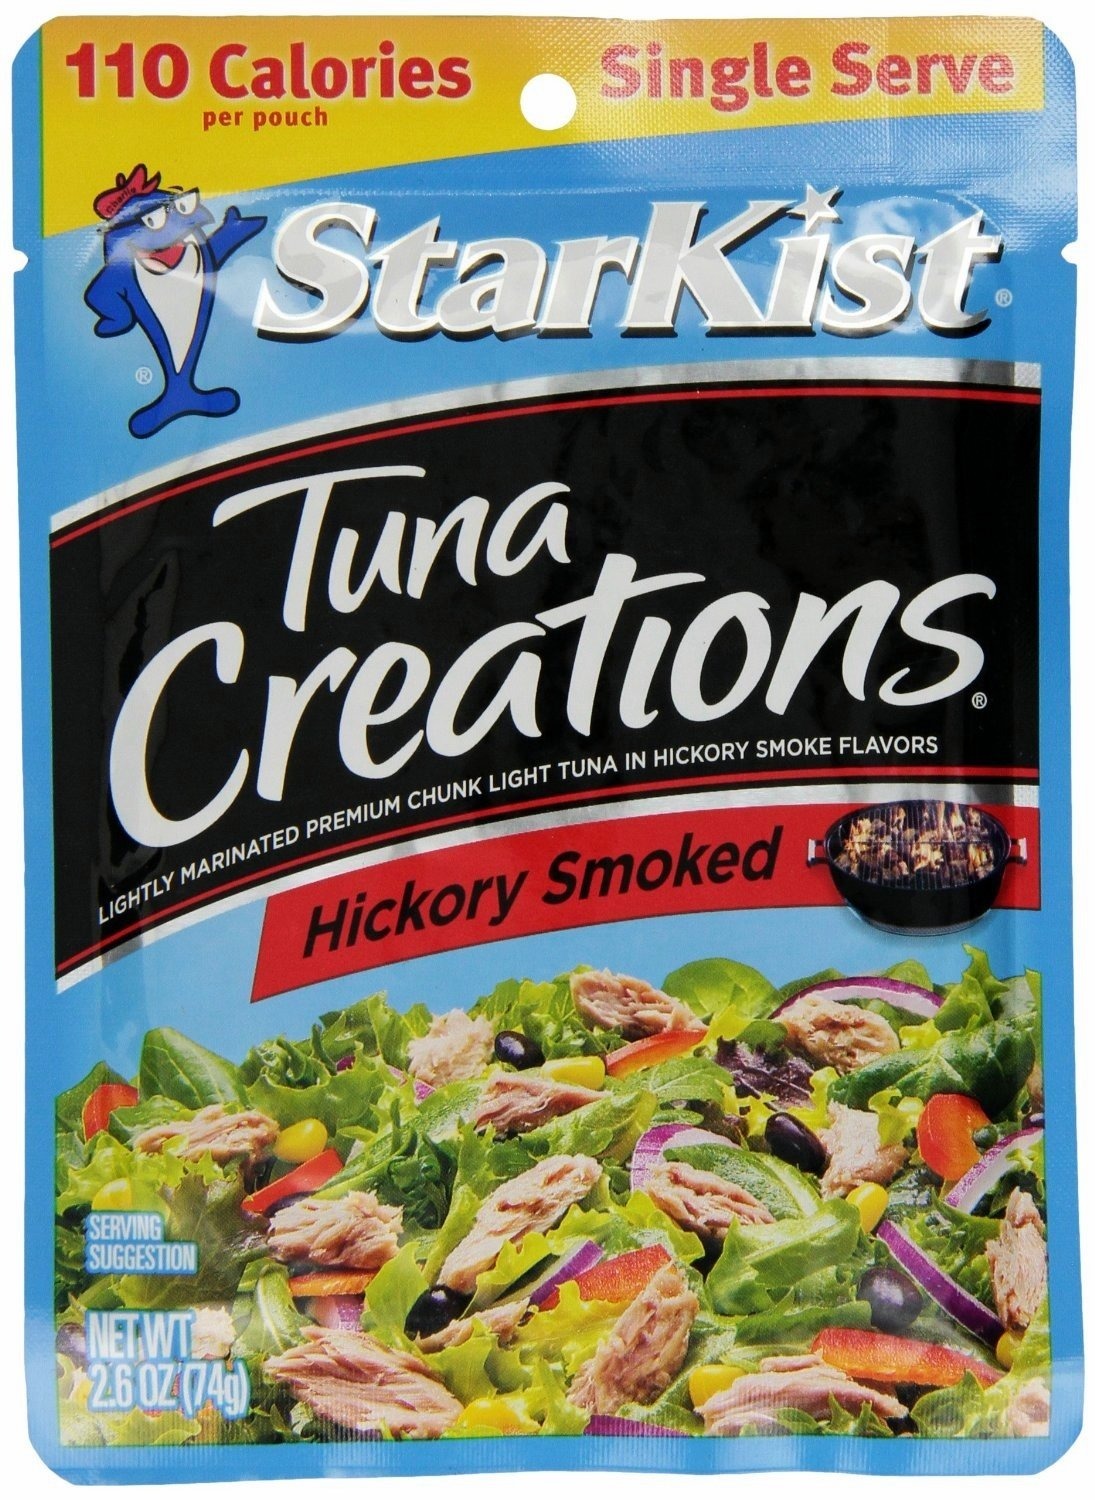
Item Name: Starkist Tuna Creations, Hickory Smoked, Single Serve 2.6-Ounce Pouch (Pack of 70)
Bullet Point 1: Select cuts of premium chunk light tuna seasoned with a rich, smoky flavor
Bullet Point 2: High in protein and Omega-3’s
Bullet Point 3: Delicious in salads, wraps, sandwiches, on crackers for a quick snack or straight out of the pouch
Bullet Point 4: Convenient single serve flavor fresh pouch; Dolphin Safe
Bullet Point 5: Meets American Heart Association food criteria for Heart-Healthy food
Product Description: StarKist Tuna Creations Hickory Smoked features select cuts of premium chunk light tuna seasoned with a rich, smoky flavor. This tasty single serve pouch brings something new to vegetable dishes, wraps and more. Try adding to salads, enjoying on crackers or eating right out of the pouch! StarKist Tuna Creations Hickory Smoked is naturally high in protein and contains 240 mg per serving of EPA and DHA combined, which is 150% of the 160mg Daily Value for a combination of EPA and DHA.
Value: nan
Unit: None

Price: 1.135